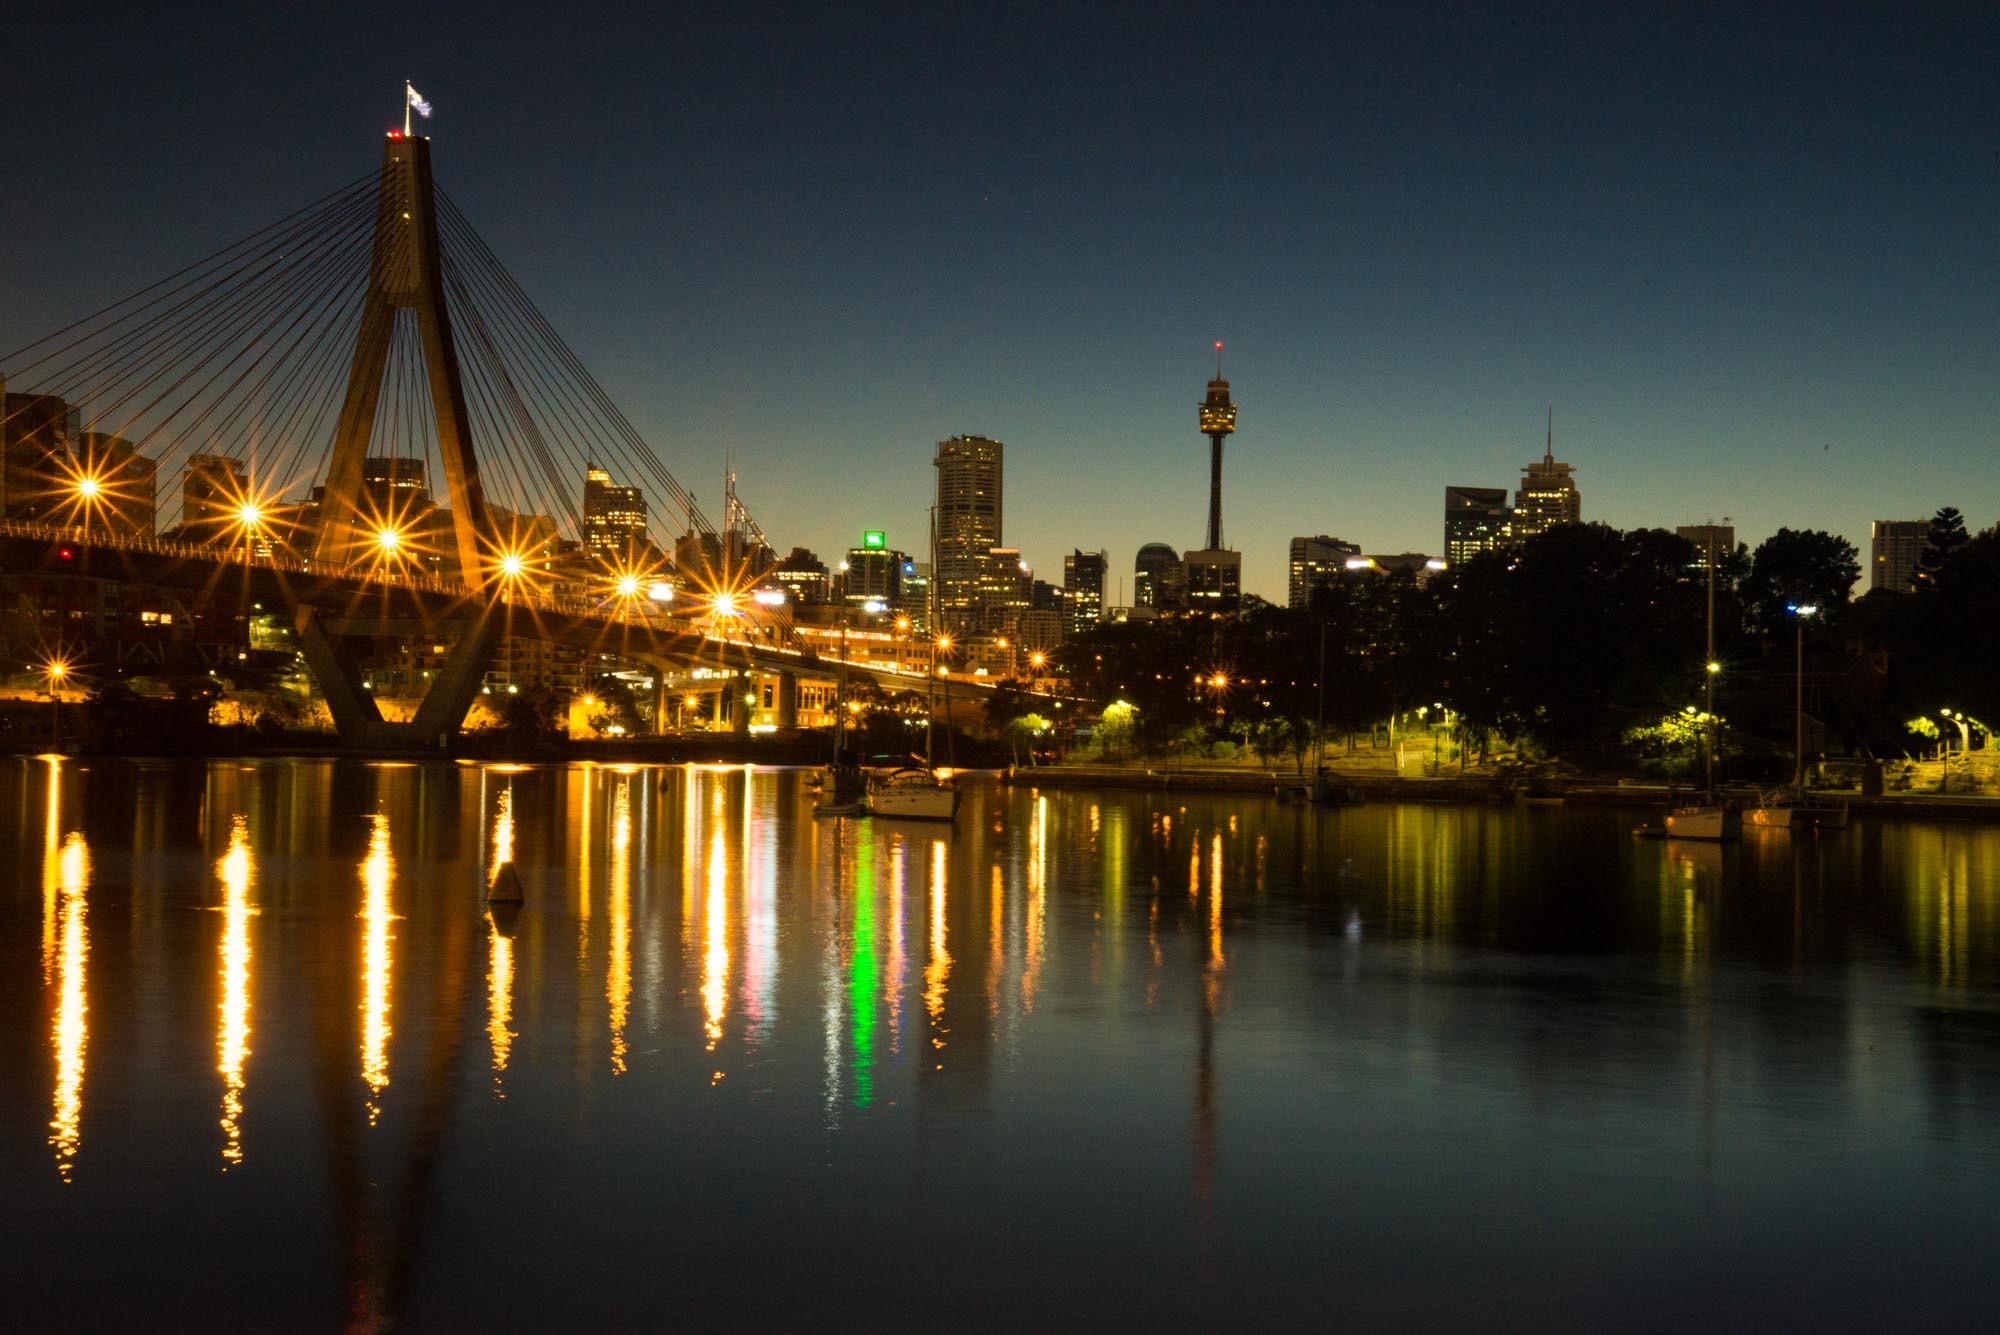
light, sunset, bridge, skyline, night, morning, dawn, city, river, cityscape, dusk, evening, reflection, sydney, landmark, australia, lights, buildings, human settlement, glebe point